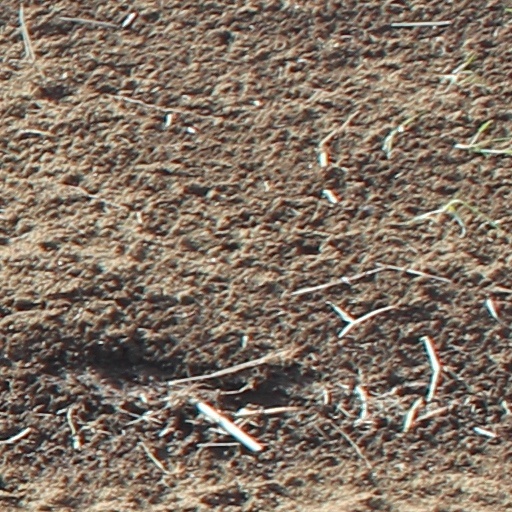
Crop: wheat